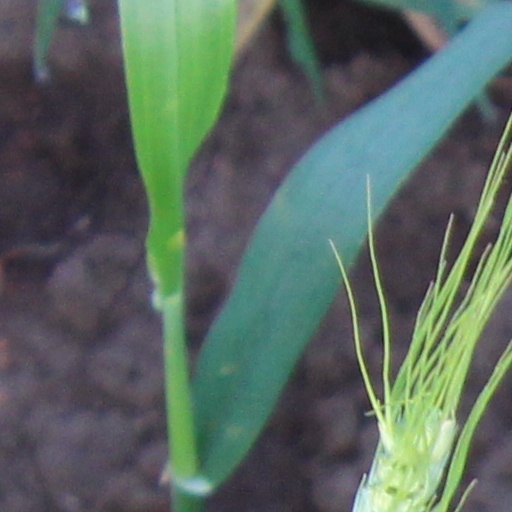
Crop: wheat